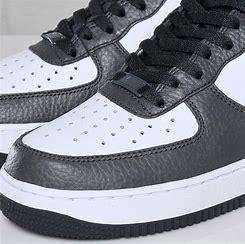
Brand: Nike
Model: Air Force 1 07